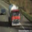
Label: truck